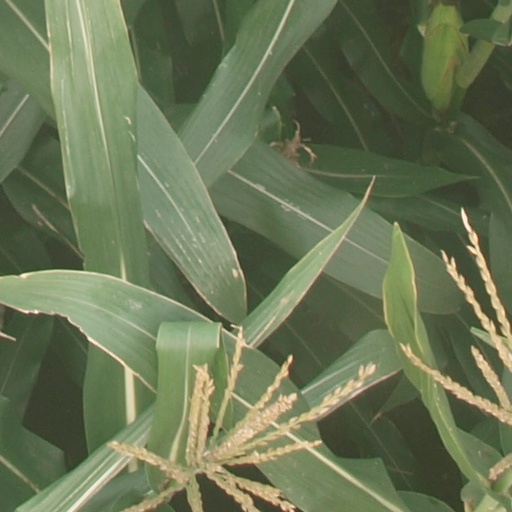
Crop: maize; corn